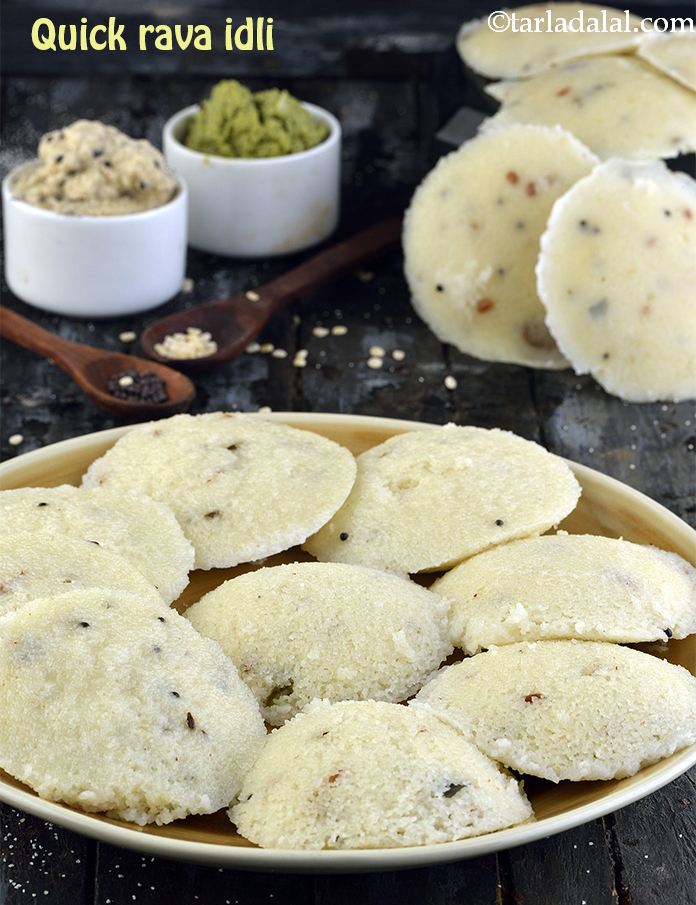
Dish: idli